K-15 (Kansas highway)

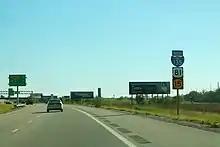
K-15 concurrent with I-135 and US-81

At Winfield, K-15 follows US-77 west to Udall and then turns north then cuts through Mulvane. It then continues traveling north through Derby, finally joining I-135 and US-81 in Wichita. K-15 is a multilane divided highway beginning immediately southeast of Mulvane at its intersection with K-53. K-15 follows this four-lane alignment through both Mulvane and Derby until merging with I-135 in south Wichita.